Sky position (RA, Dec in degrees): 330.835, 0.3307
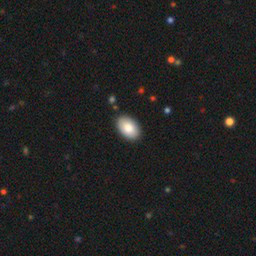
Galaxy morphology: In-between Round Smooth Galaxies